X-tigi Mobile

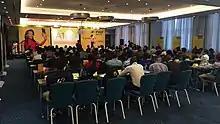
X-Tigi A1 Plus Launch 2017 in Kenya

In 2016, X-Tigi started cooperation with Jumia Kenya, which made X-Tigi goods reachable online in Kenya.